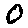
Label: 0